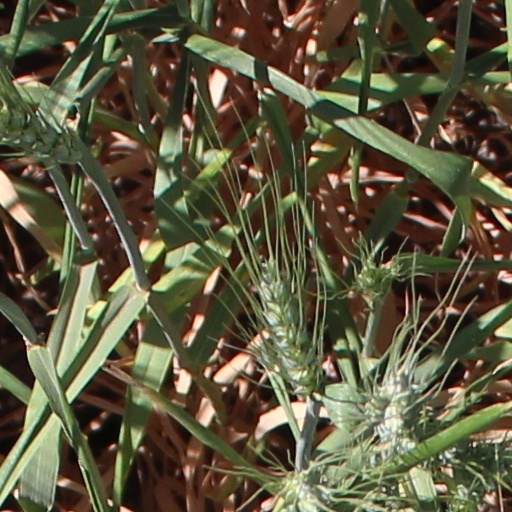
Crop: wheat